Lily Poulett-Harris

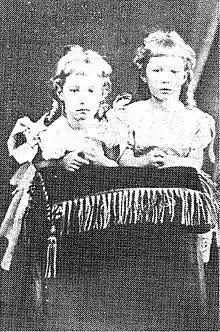
Lily Poulett-Harris (left) and her twin sister, Violet, as children.

As a young child Lily grew up in Hobart, where her father taught. Her mother was 31 and her father was 57 when Lily and her twin Violet were born. Lily's father was also a part-time rector at Holy Trinity Church of England, Hobart. Lily grew up in this devout, resolutely high church environment.